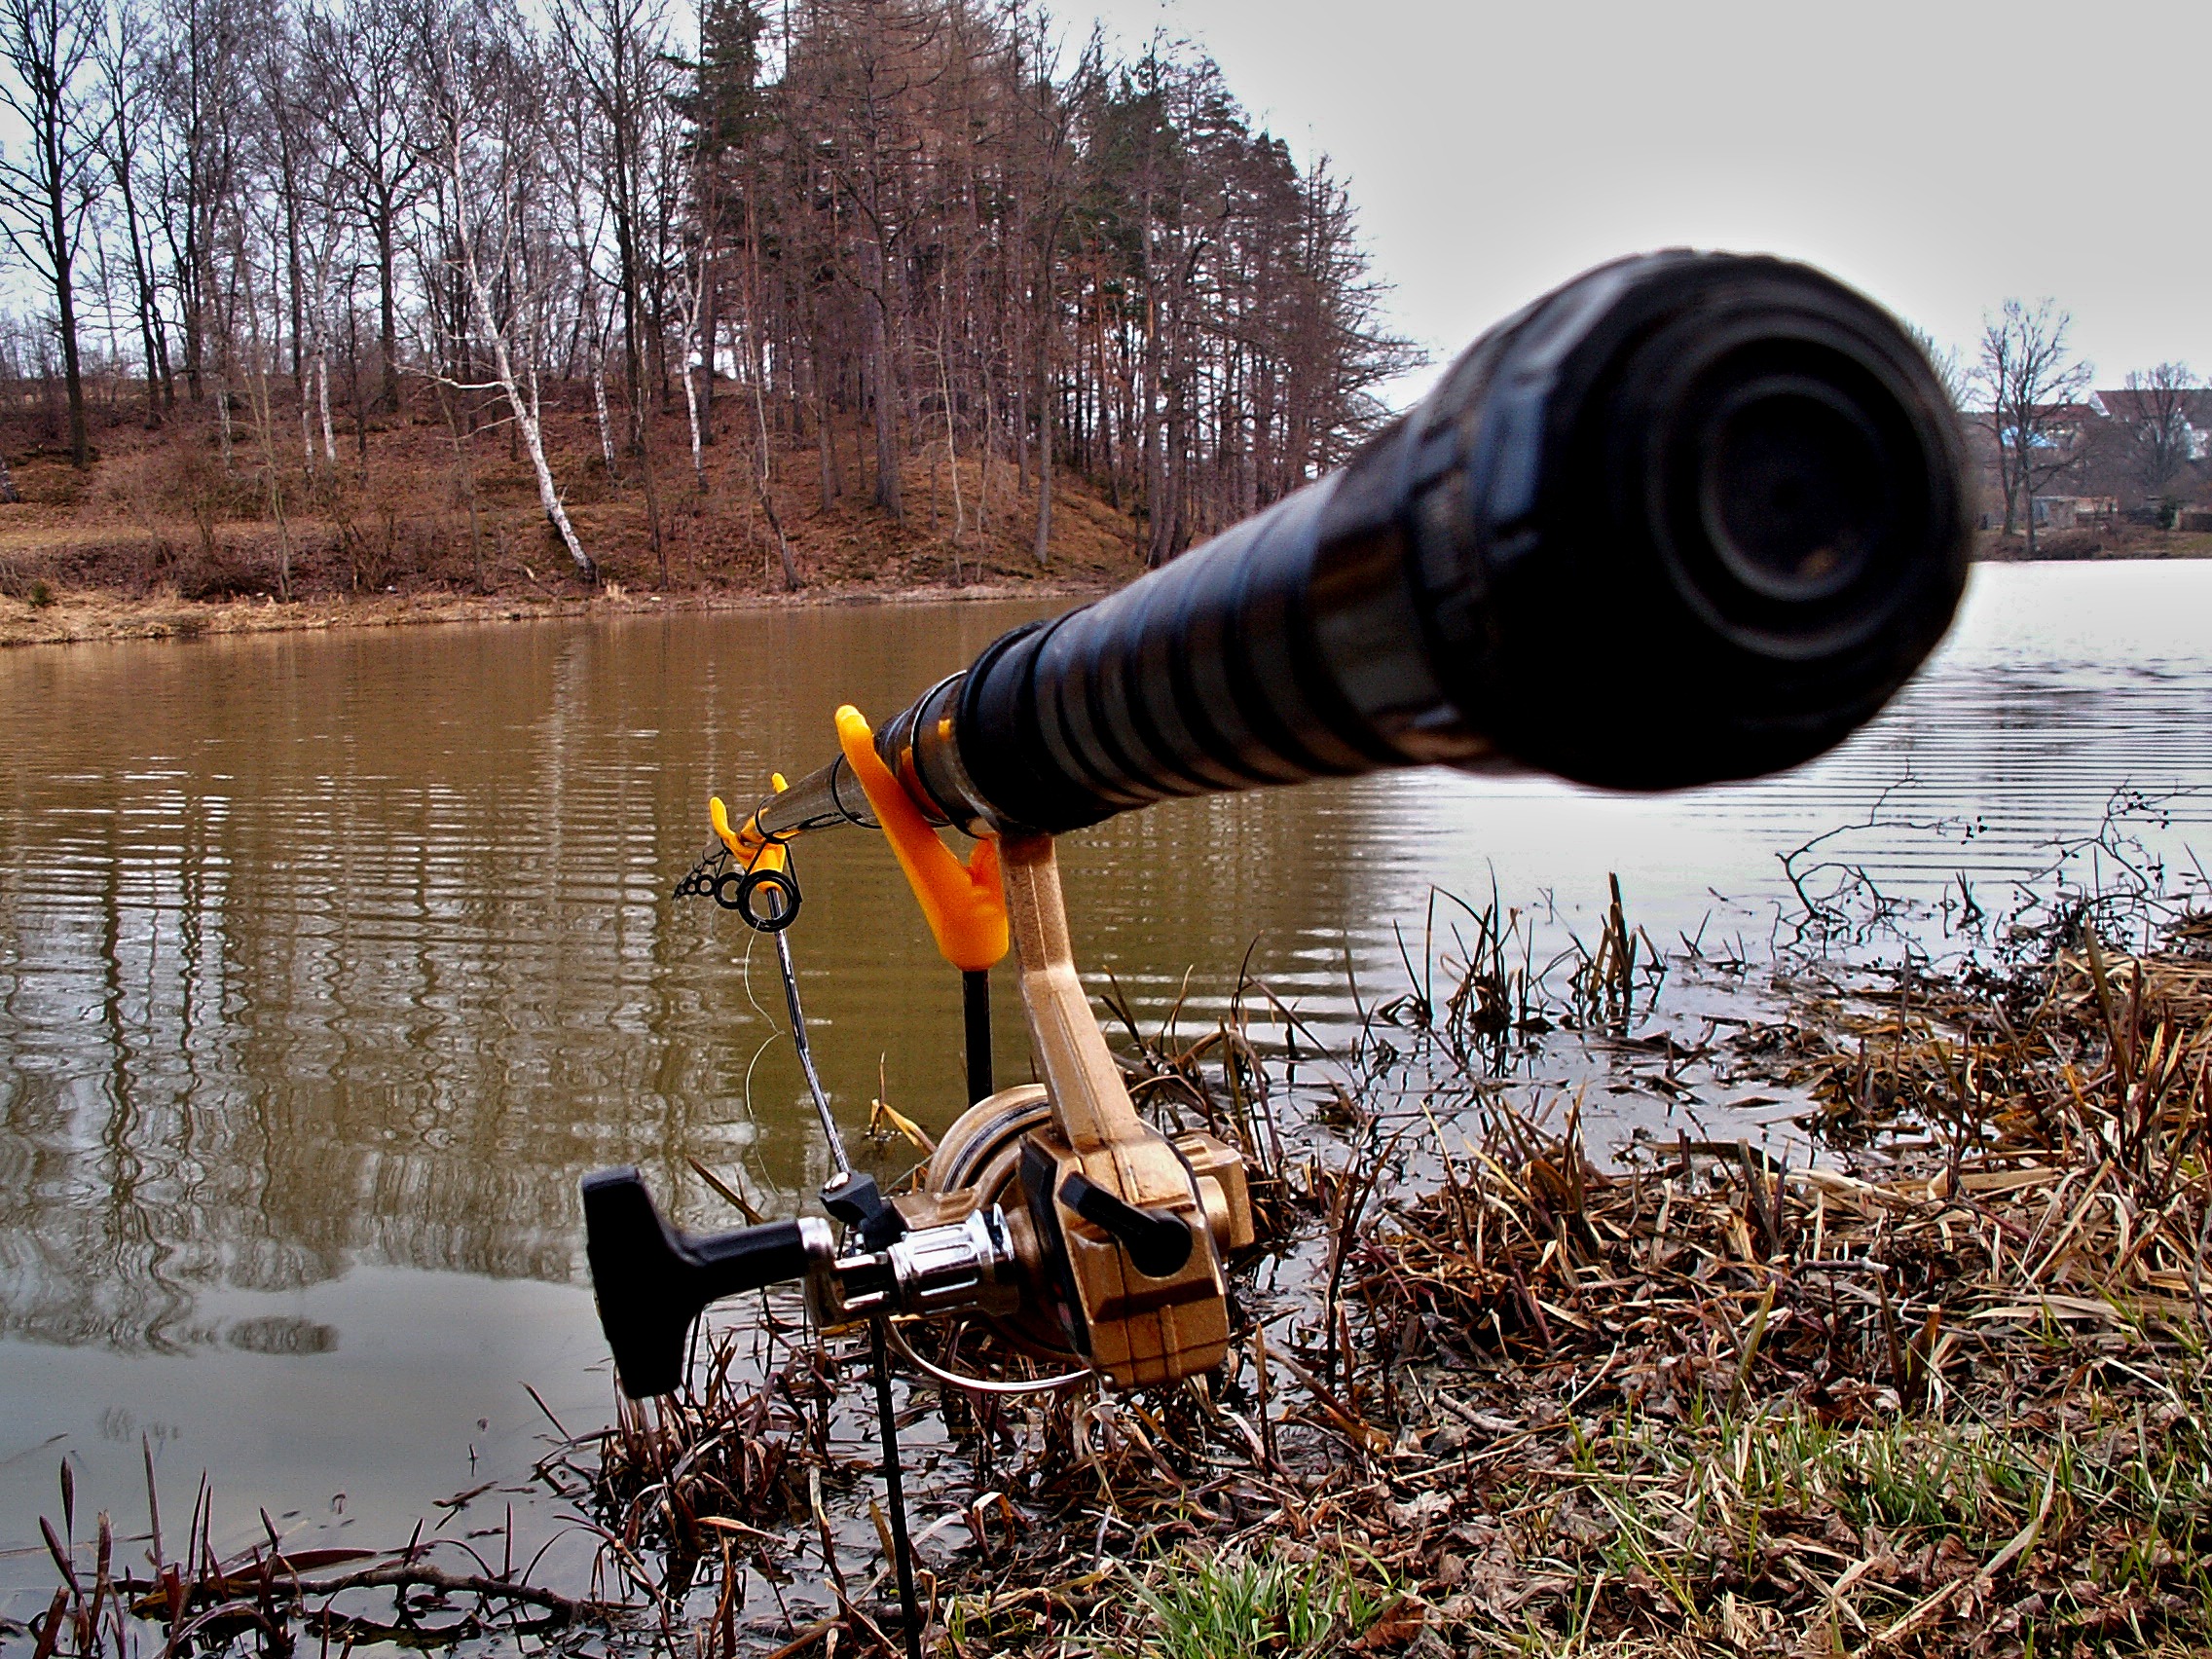
tree, water, pond, fishing, season, fishing rod, fishing rods forks